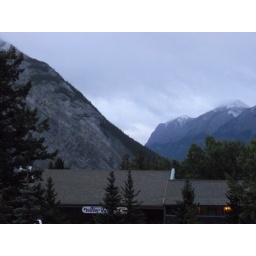
The clouds over the mountains